Mongols

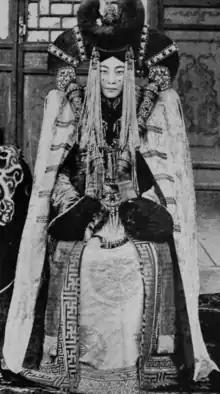
A Mongol woman seated for a portraiture, 1921

With the independence of Outer Mongolia, the Mongolian army controlled Khalkha and Khovd regions (modern day Uvs, Khovd, and Bayan-Ölgii provinces), but Northern Xinjiang (the Altai and Ili regions of the Qing empire), Upper Mongolia, Barga and Inner Mongolia came under control of the newly formed Republic of China. On February 2, 1913, the Bogd Khanate of Mongolia sent Mongolian cavalries to "liberate" Inner Mongolia from China. Russia refused to sell weapons to the Bogd Khanate, and the Russian czar, Nicholas II, referred to it as "Mongolian imperialism". Additionally, the United Kingdom urged Russia to abolish Mongolian independence as it was concerned that "if Mongolians gain independence, then Central Asians will revolt". 10,000 Khalkha and Inner Mongolian cavalries (about 3,500 Inner Mongols) defeated 70,000 Chinese soldiers and controlled almost all of Inner Mongolia; however, the Mongolian army retreated due to lack of weapons in 1914. 400 Mongol soldiers and 3,795 Chinese soldiers died in this war. The Khalkhas, Khovd Oirats, Buryats, Dzungarian Oirats, Upper Mongols, Barga Mongols, most Inner Mongolian and some Tuvan leaders sent statements to support Bogd Khan's call of Mongolian reunification. In reality however, most of them were too prudent or irresolute to attempt joining the Bogd Khan regime. Russia encouraged Mongolia to become an autonomous region of China in 1914. Mongolia lost Barga, Dzungaria, Tuva, Upper Mongolia and Inner Mongolia in the 1915 Treaty of Kyakhta.